Edward Sturgis Ingraham

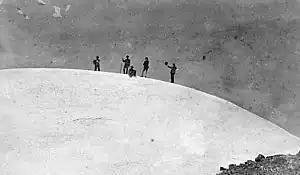
Climbing party at summit of Mount Rainier, 1888. Left to right: D.W. Bass, P.B. Van Trump, John Muir, N.O. Booth, E.S. Ingraham.

Ingraham was born in Albion, Maine. His parents, Samuel and Almira, were natives of the same state, their ancestors being numbered among the earliest settlers of New England. Samuel Ingraham was a master mariner, whose service was chiefly in packet ships which sailed from the Kennebec River and conducted a general passenger and freight business along the coast to the West Indies. E. S. Ingraham, when a boy, attended the public schools of Maine until his